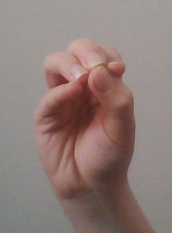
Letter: ha